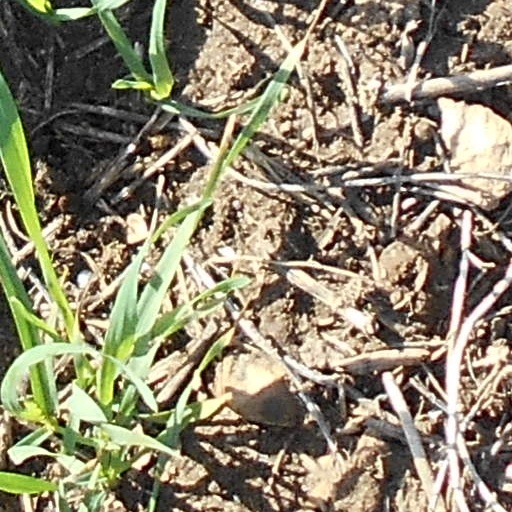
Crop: wheat